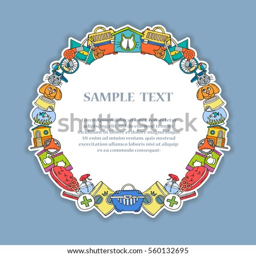
cute illustration of decorative frame with hand drawn colored goods for pet shop .